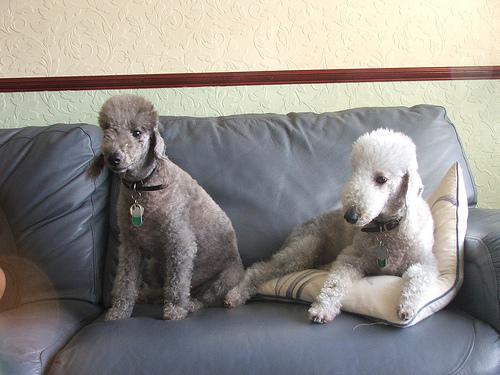
Bedlington_terrier